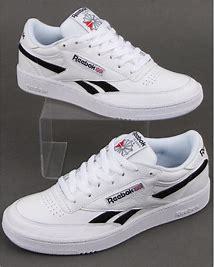
Brand: Reebok
Model: Club C Revenge